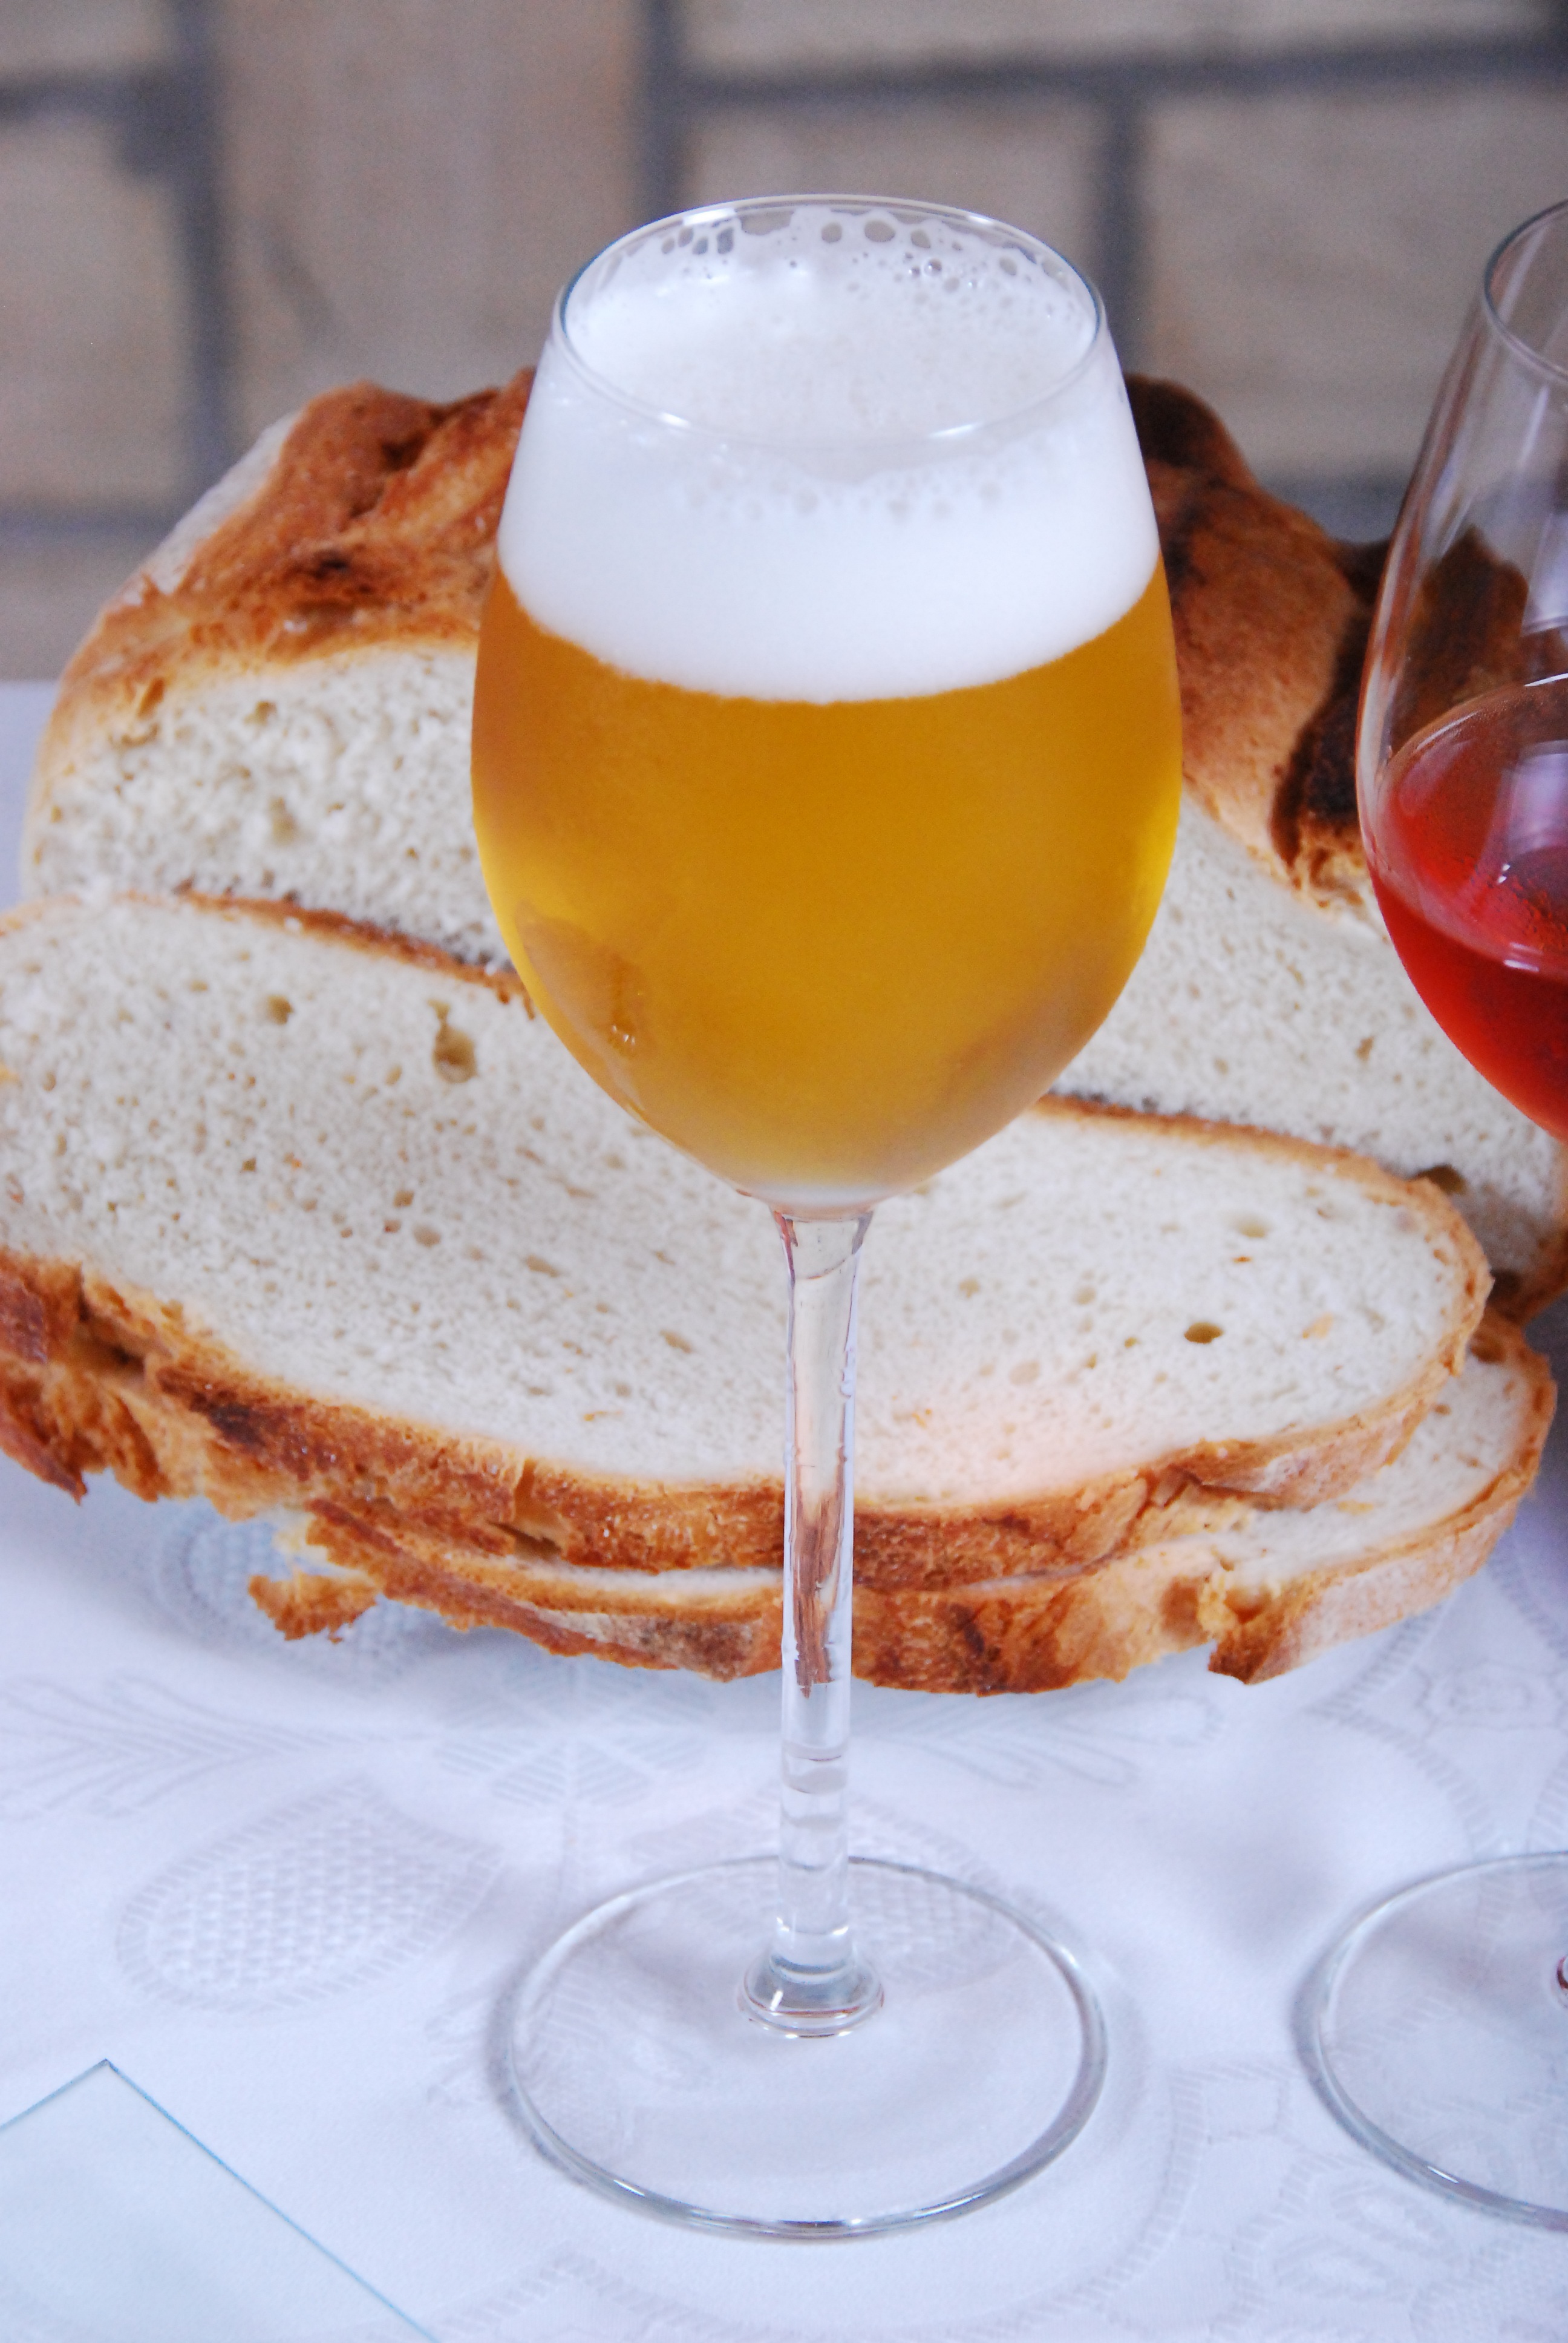
table, cup, dish, meal, food, produce, drink, breakfast, dessert, cuisine, bread, beer, whipped cream, brunch, flavor